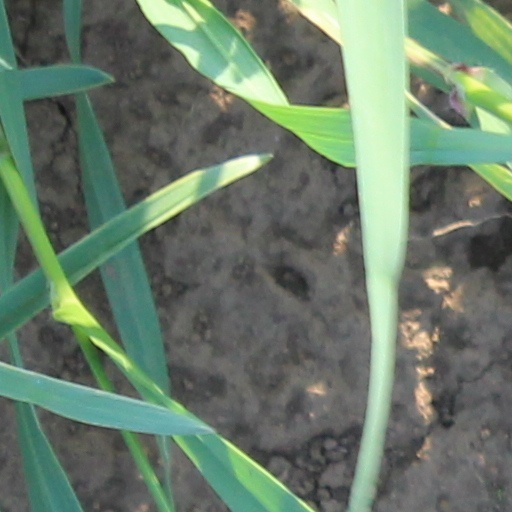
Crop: wheat